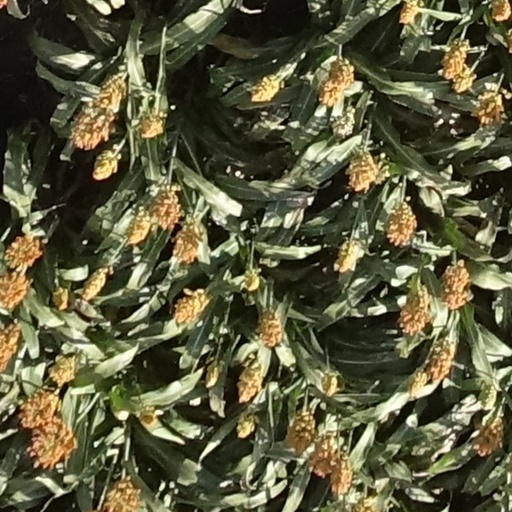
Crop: sorghum